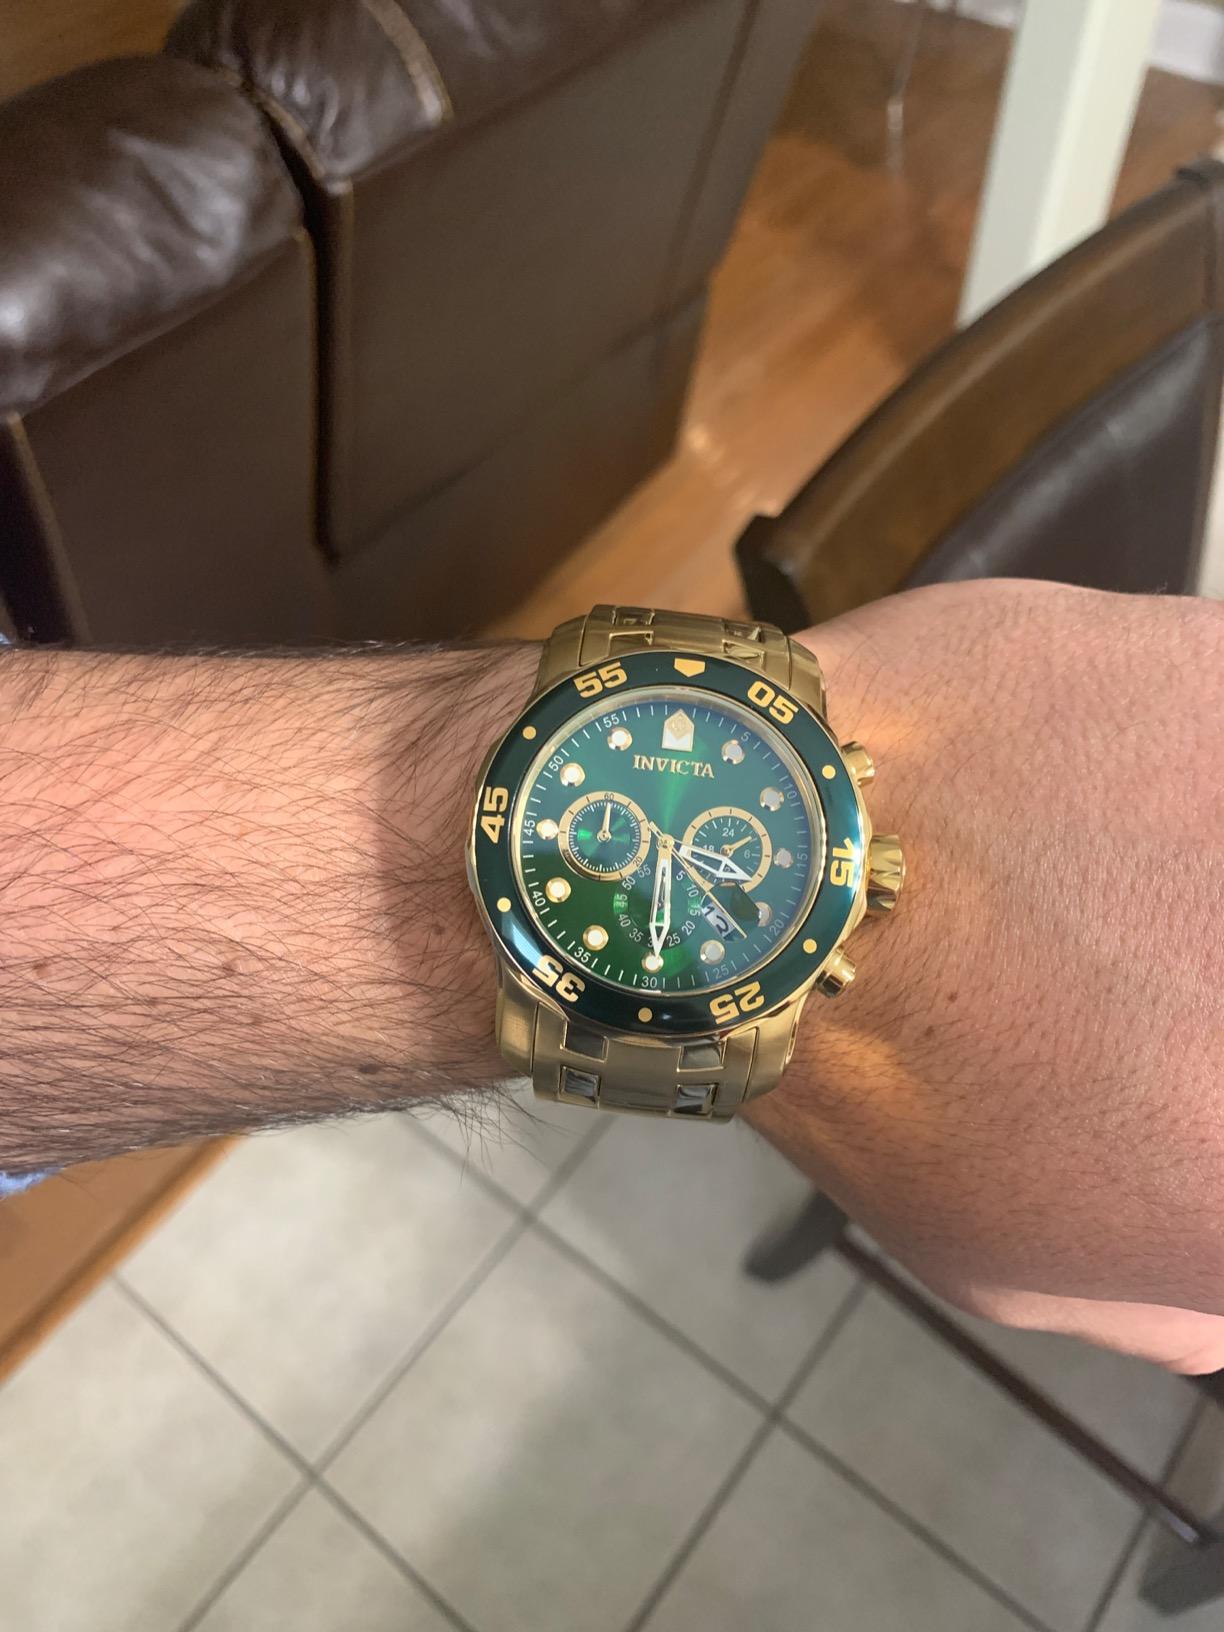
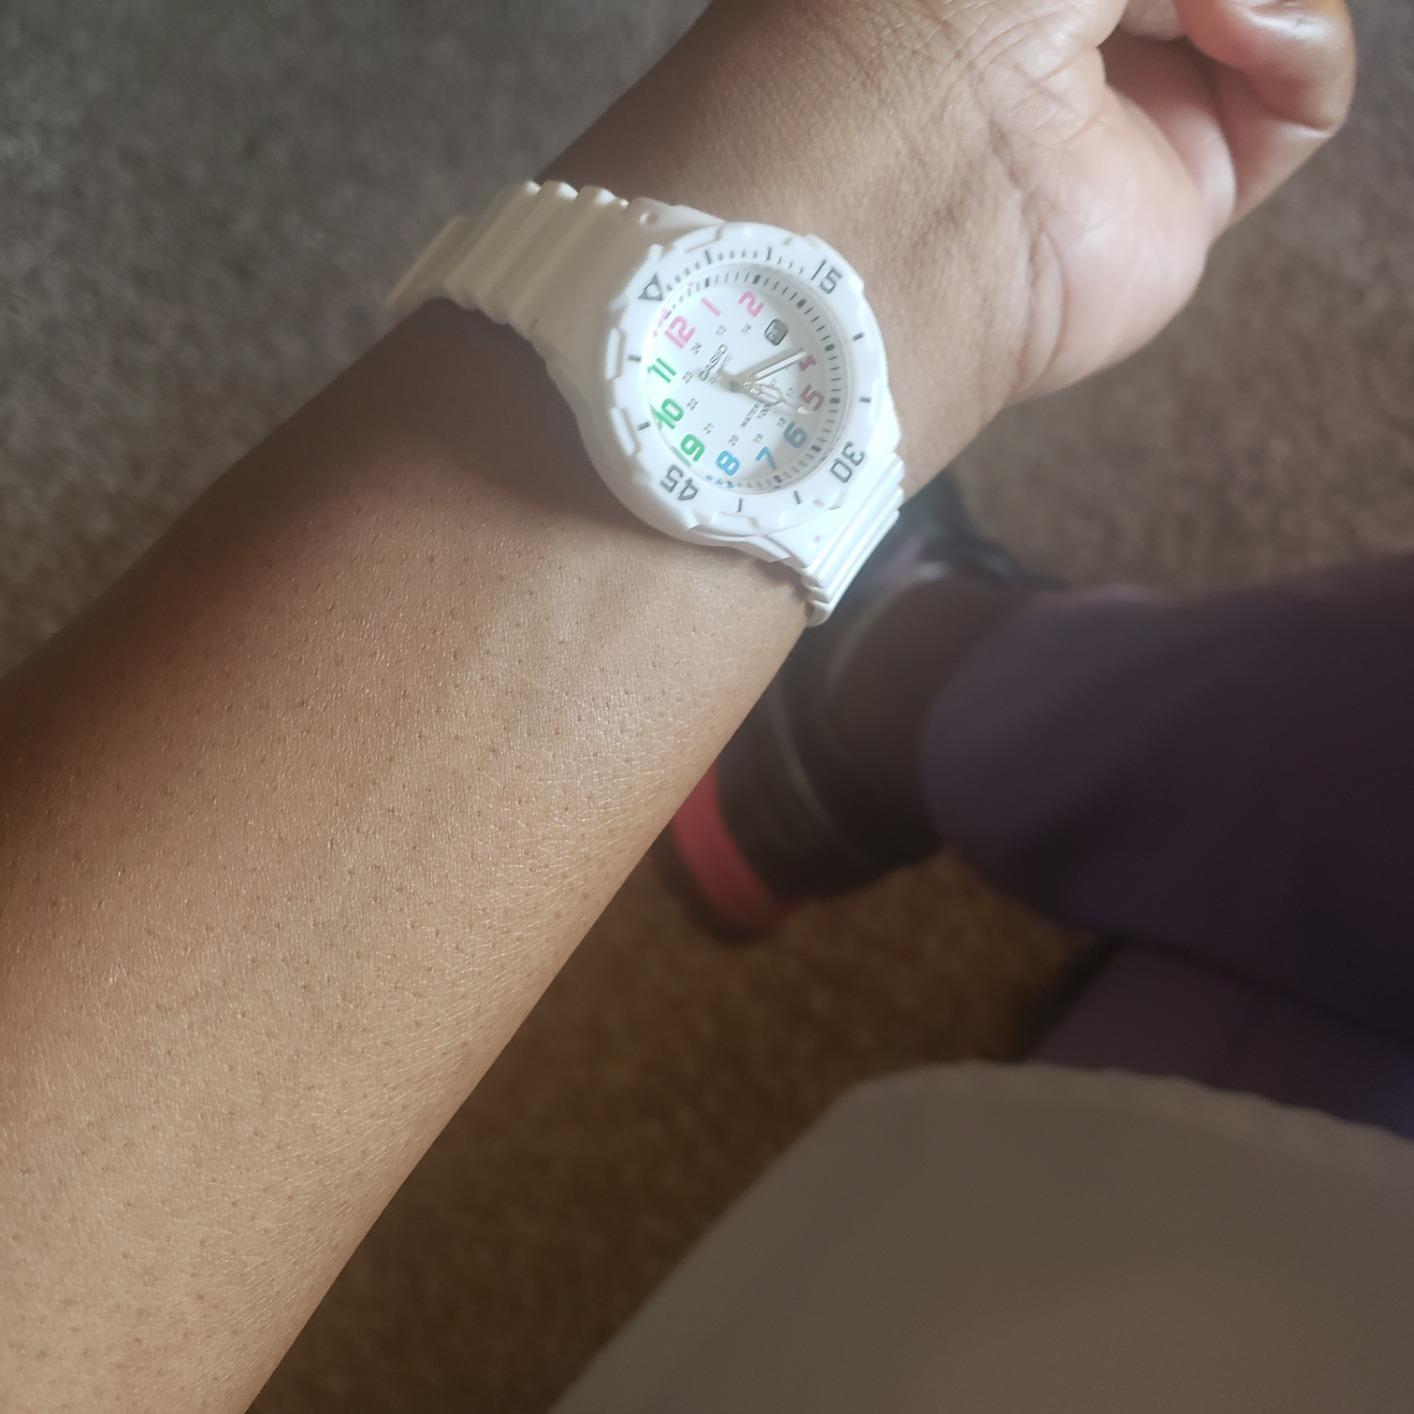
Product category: accessories_watch
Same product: no